Eugene Polley

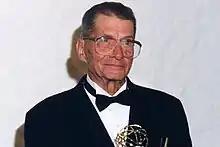

Eugene Polley (November 29, 1915 – May 20, 2012) was an electrical engineer and engineering manager for Zenith Electronics who invented the first wireless remote control for television.